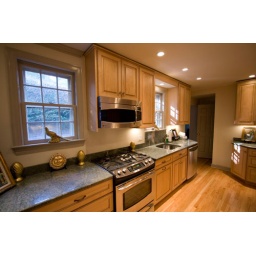
kitchen remodeling and renovation project from kitchen and bath factory in arlington, va. phone: 703-522-7337